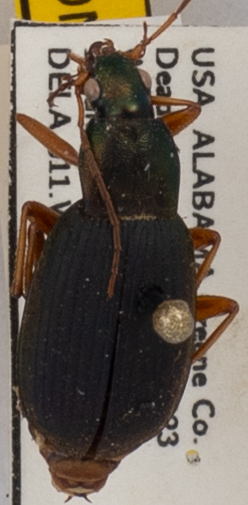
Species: Chlaenius aestivus
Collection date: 2022-06-14
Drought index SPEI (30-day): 0.54
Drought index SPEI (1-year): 0.54
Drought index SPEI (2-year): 1.13